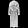
Label: Dress